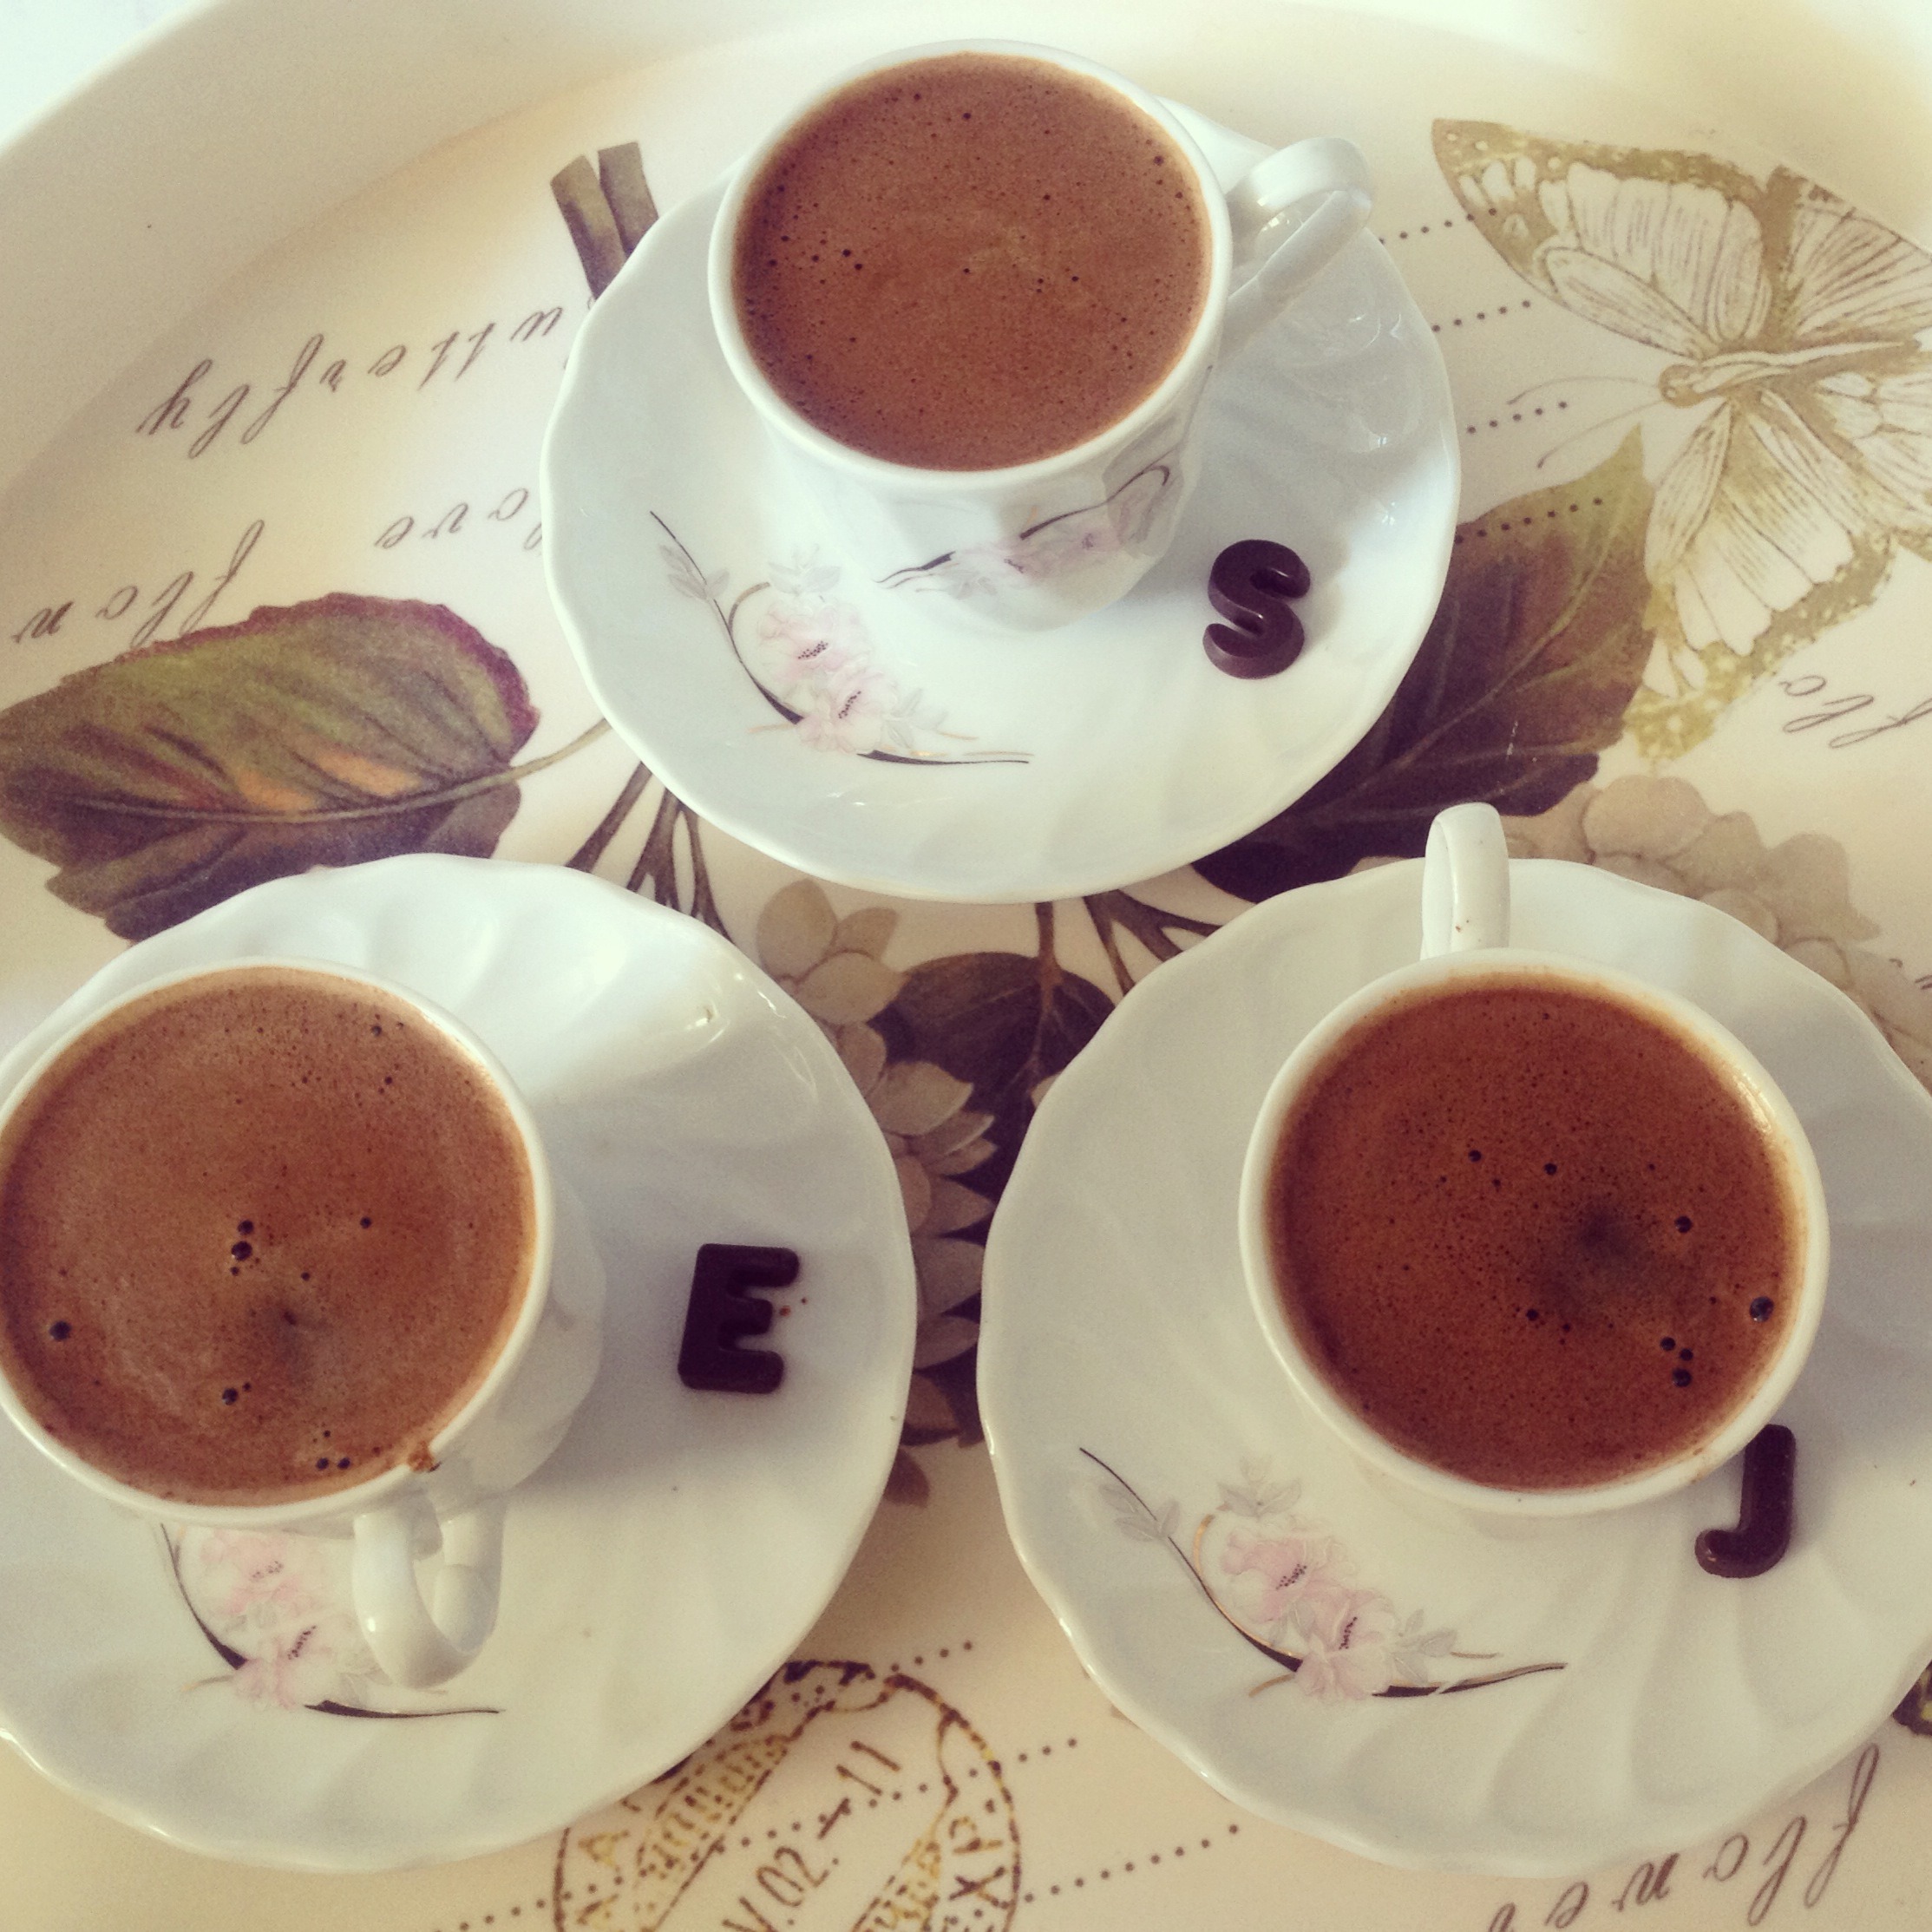
table, cafe, coffee, tea, morning, restaurant, cup, hot chocolate, cappuccino, food, saucer, drink, breakfast, espresso, dessert, coffee cup, caffeine, cups, drinking, drinks, beverages, saucers, caf au lait, turkish coffee